Islamic Revolutionary Guard Corps Aerospace Force

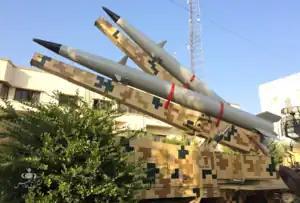
National Aerospace Park opening ceremony

The Khorramshahr, named after the city of Khorramshahr in Iran, is a medium-range ballistic missile that was tested by Iran in January 2017. With a range between 1,000 and 2,000 km, it can carry a 1,800 kg warhead and is 13 m in length.